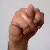
The image shows a hand gesture representing the letter 'N' in Indian Sign Language.